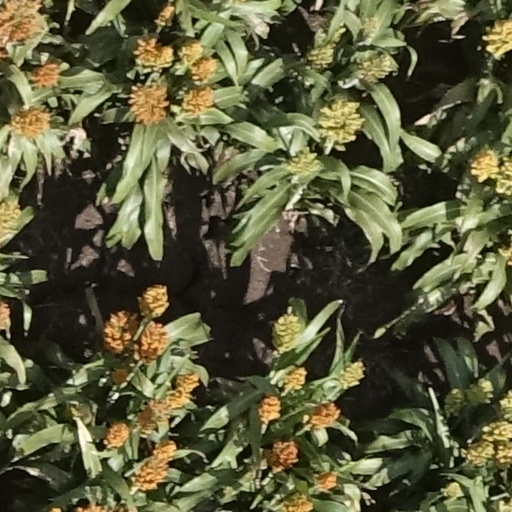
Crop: sorghum